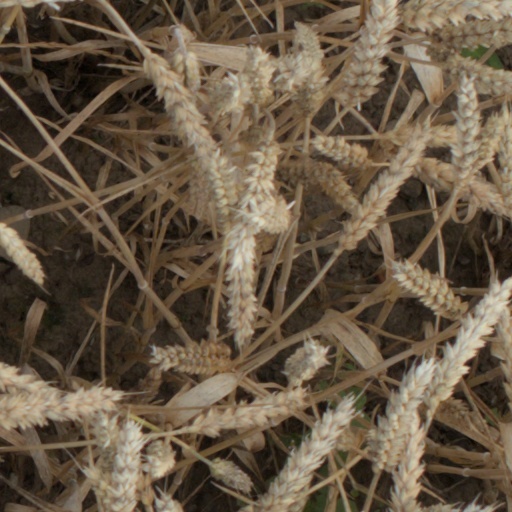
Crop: wheat